Cape Town

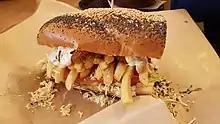
A gatsby sandwich, freshly prepared

Cape Town International Airport serves both domestic and international flights. It is the second-largest airport in South Africa and serves as a major gateway for travellers to the Cape region. Cape Town has regularly scheduled services to Southern Africa, East Africa, Mauritius, Middle East, Far East, Europe, Brazil and the United States as well as eleven domestic destinations.